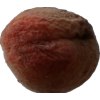
Label: peach